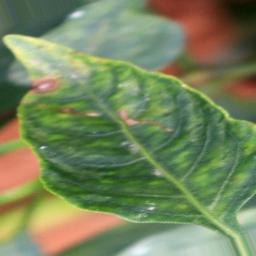
Label: cercospora